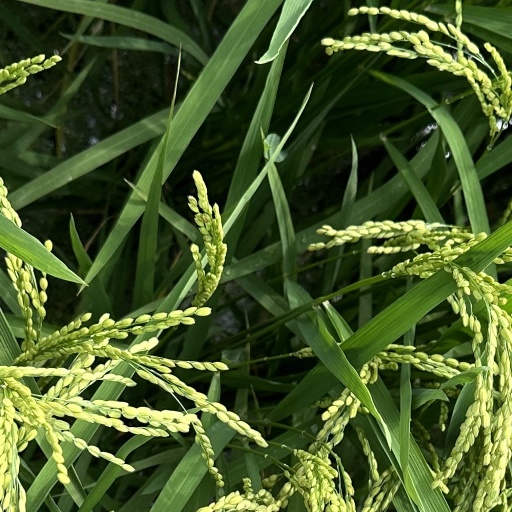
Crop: rice